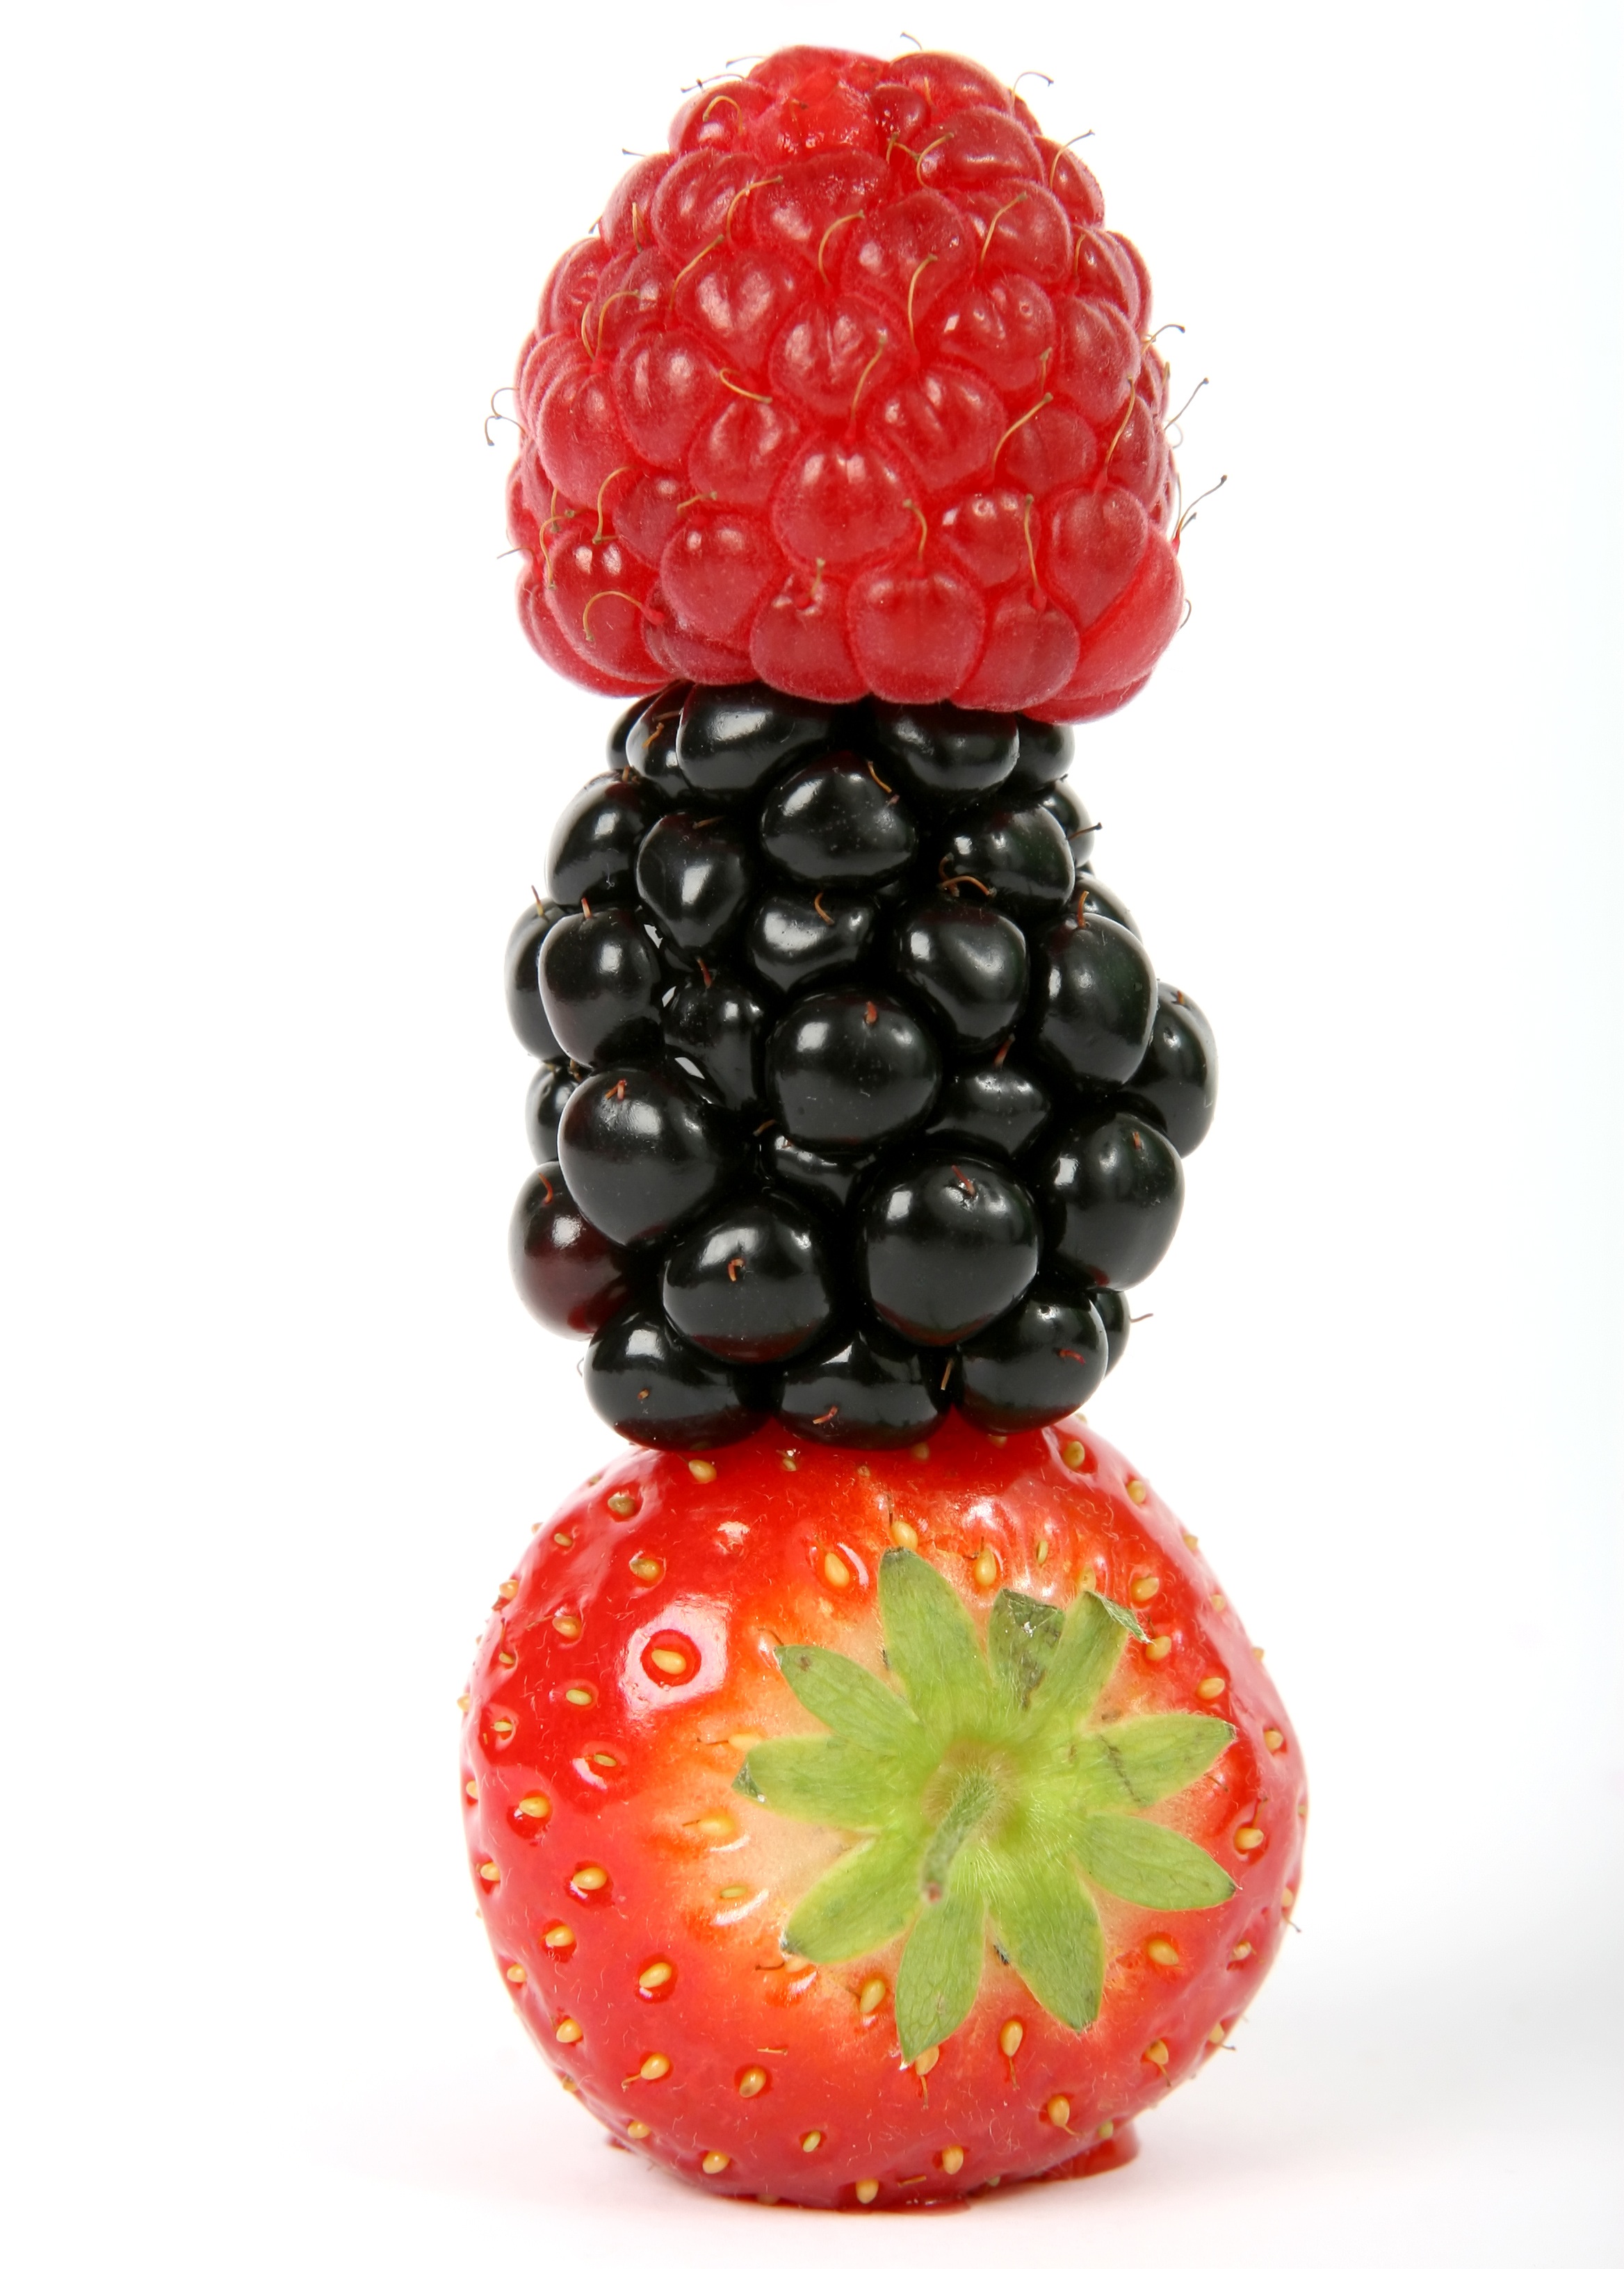
plant, white, raspberry, fruit, berry, flower, restaurant, home, isolated, summer, food, salad, green, red, produce, color, macro, natural, space, blueberry, fresh, black, colorful, closeup, breakfast, healthy, snack, dessert, lunch, delicious, health, blackberry, strawberry, life, grocery, vitamin, colour, nutrition, vegetarian, passion, good, exotic, strawberries, diet, starter, gorgeous, organic, ingredients, copy, flavor, flowering plant, land plant, wholesome